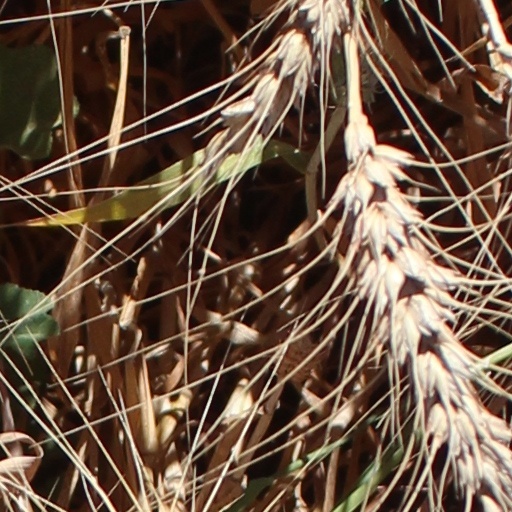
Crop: wheat